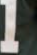
Number: 1